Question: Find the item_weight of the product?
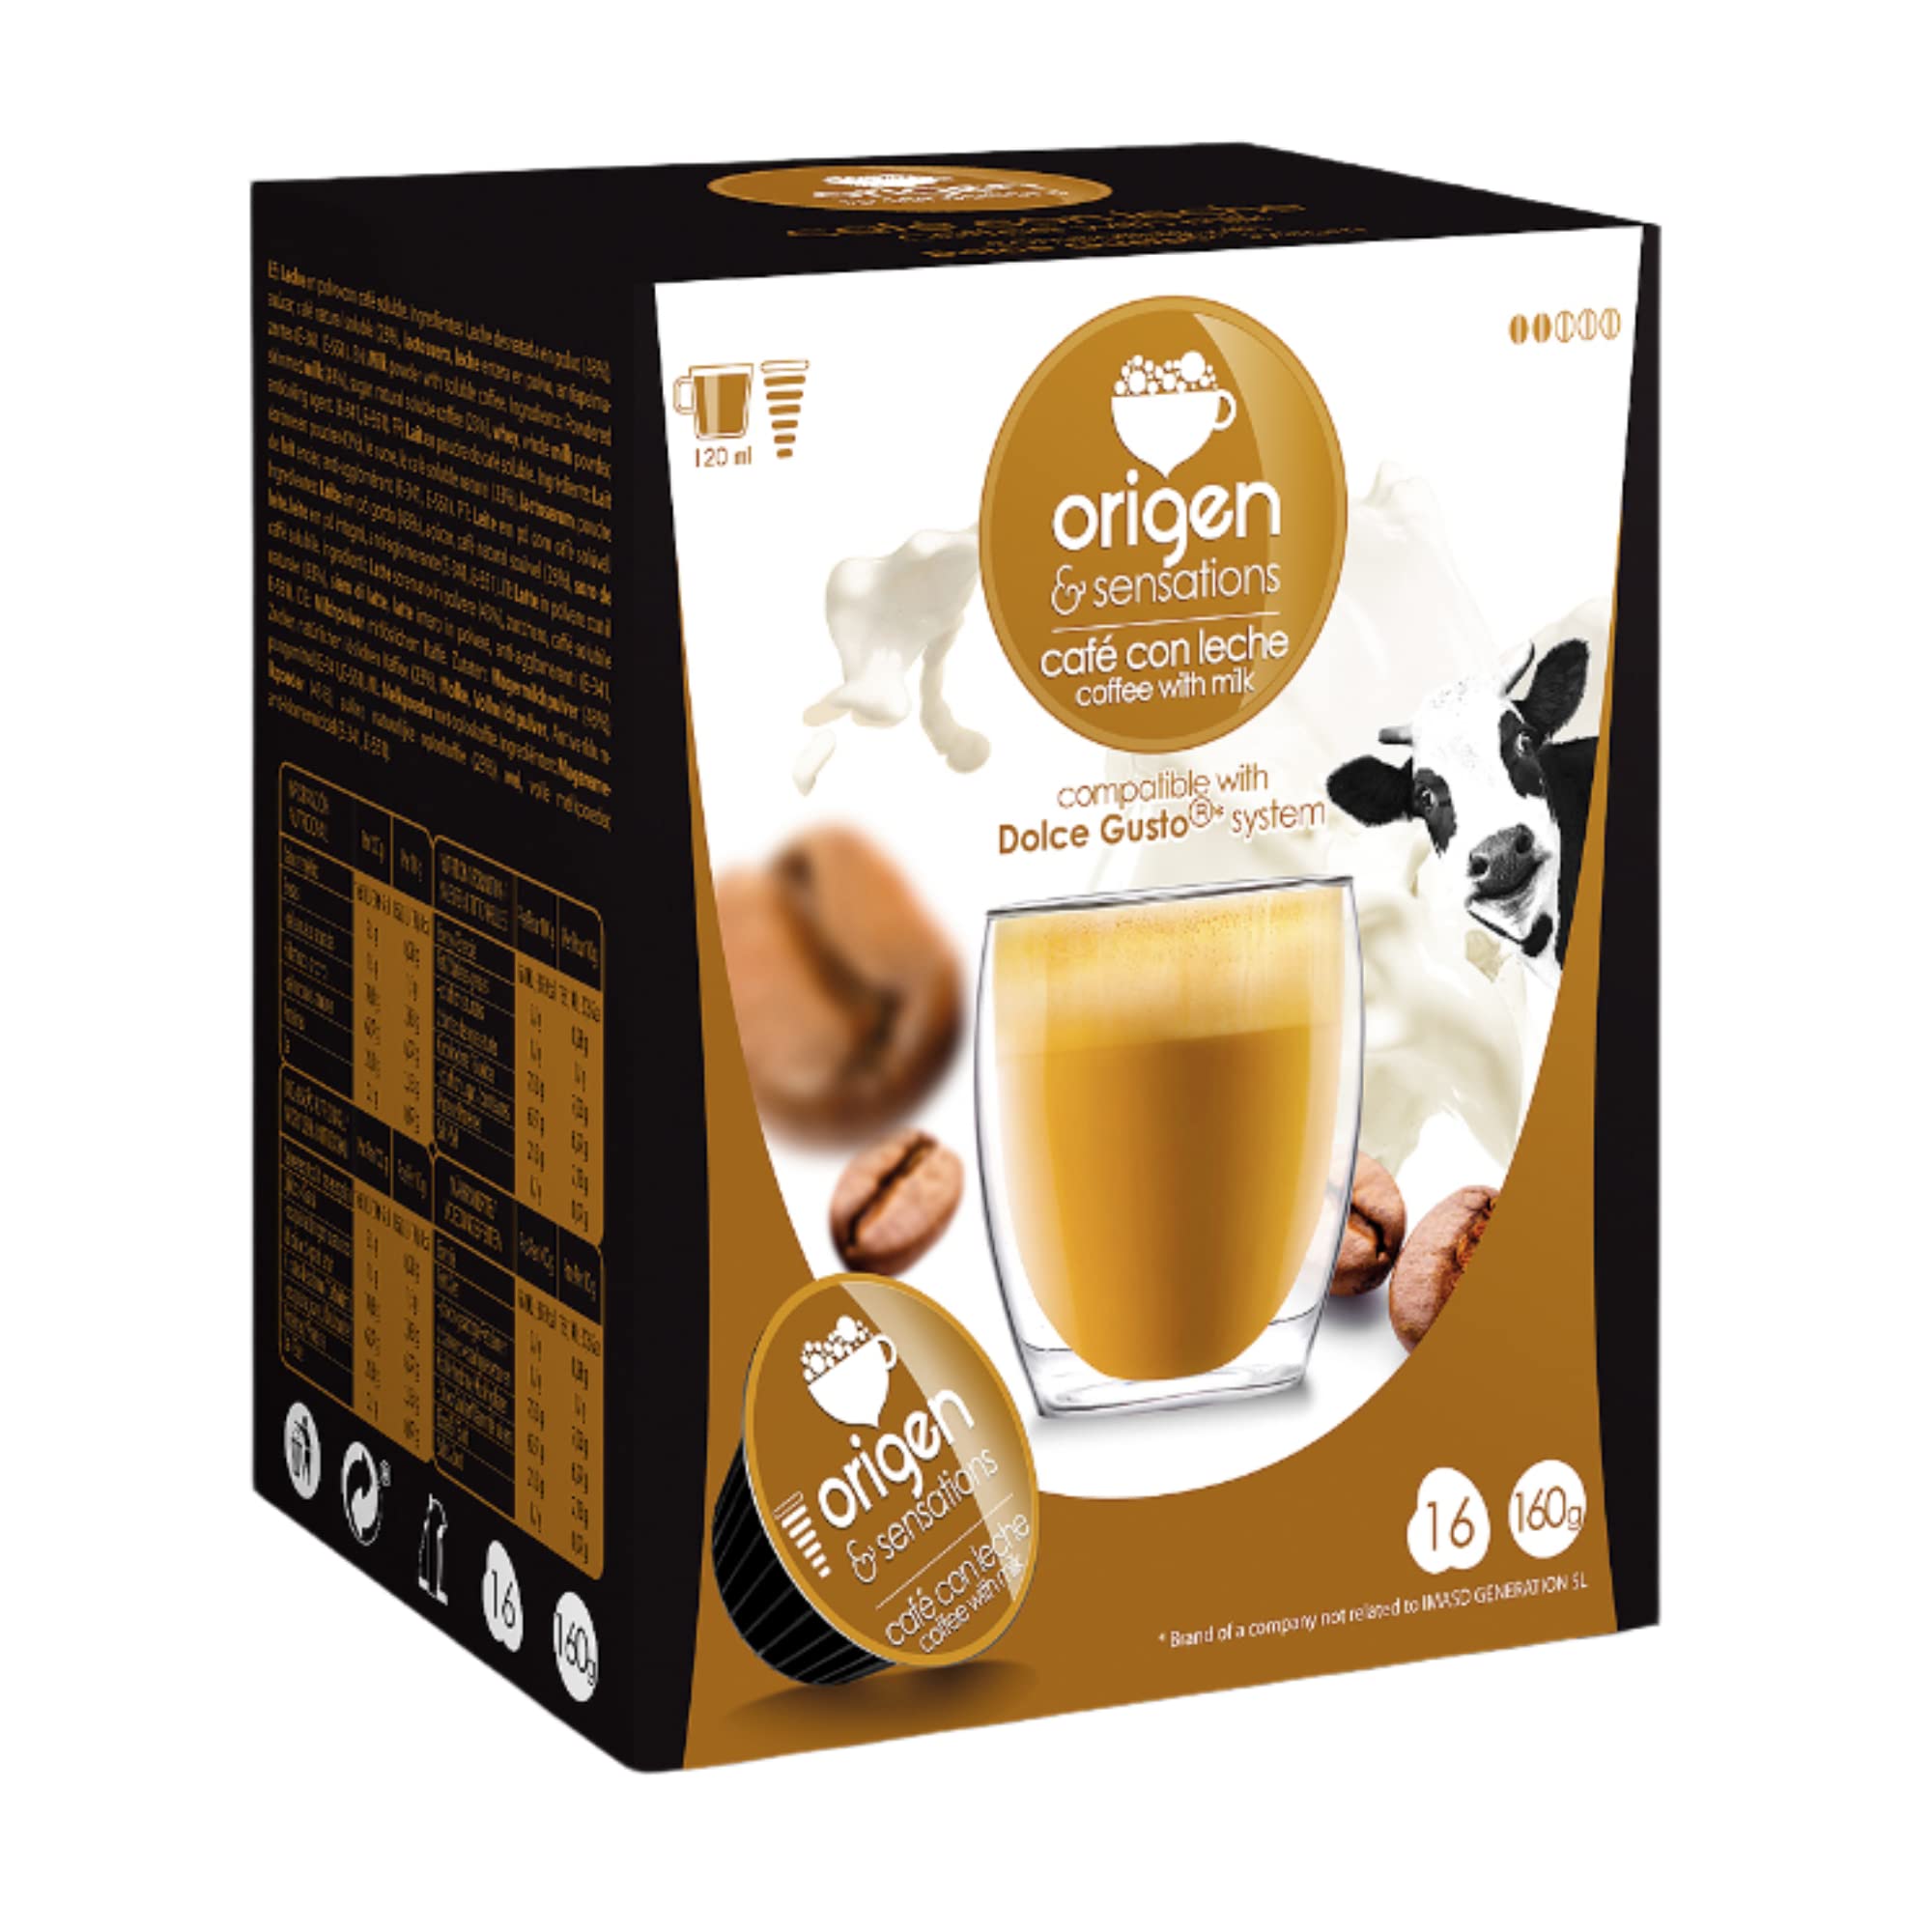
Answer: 160.0 gram